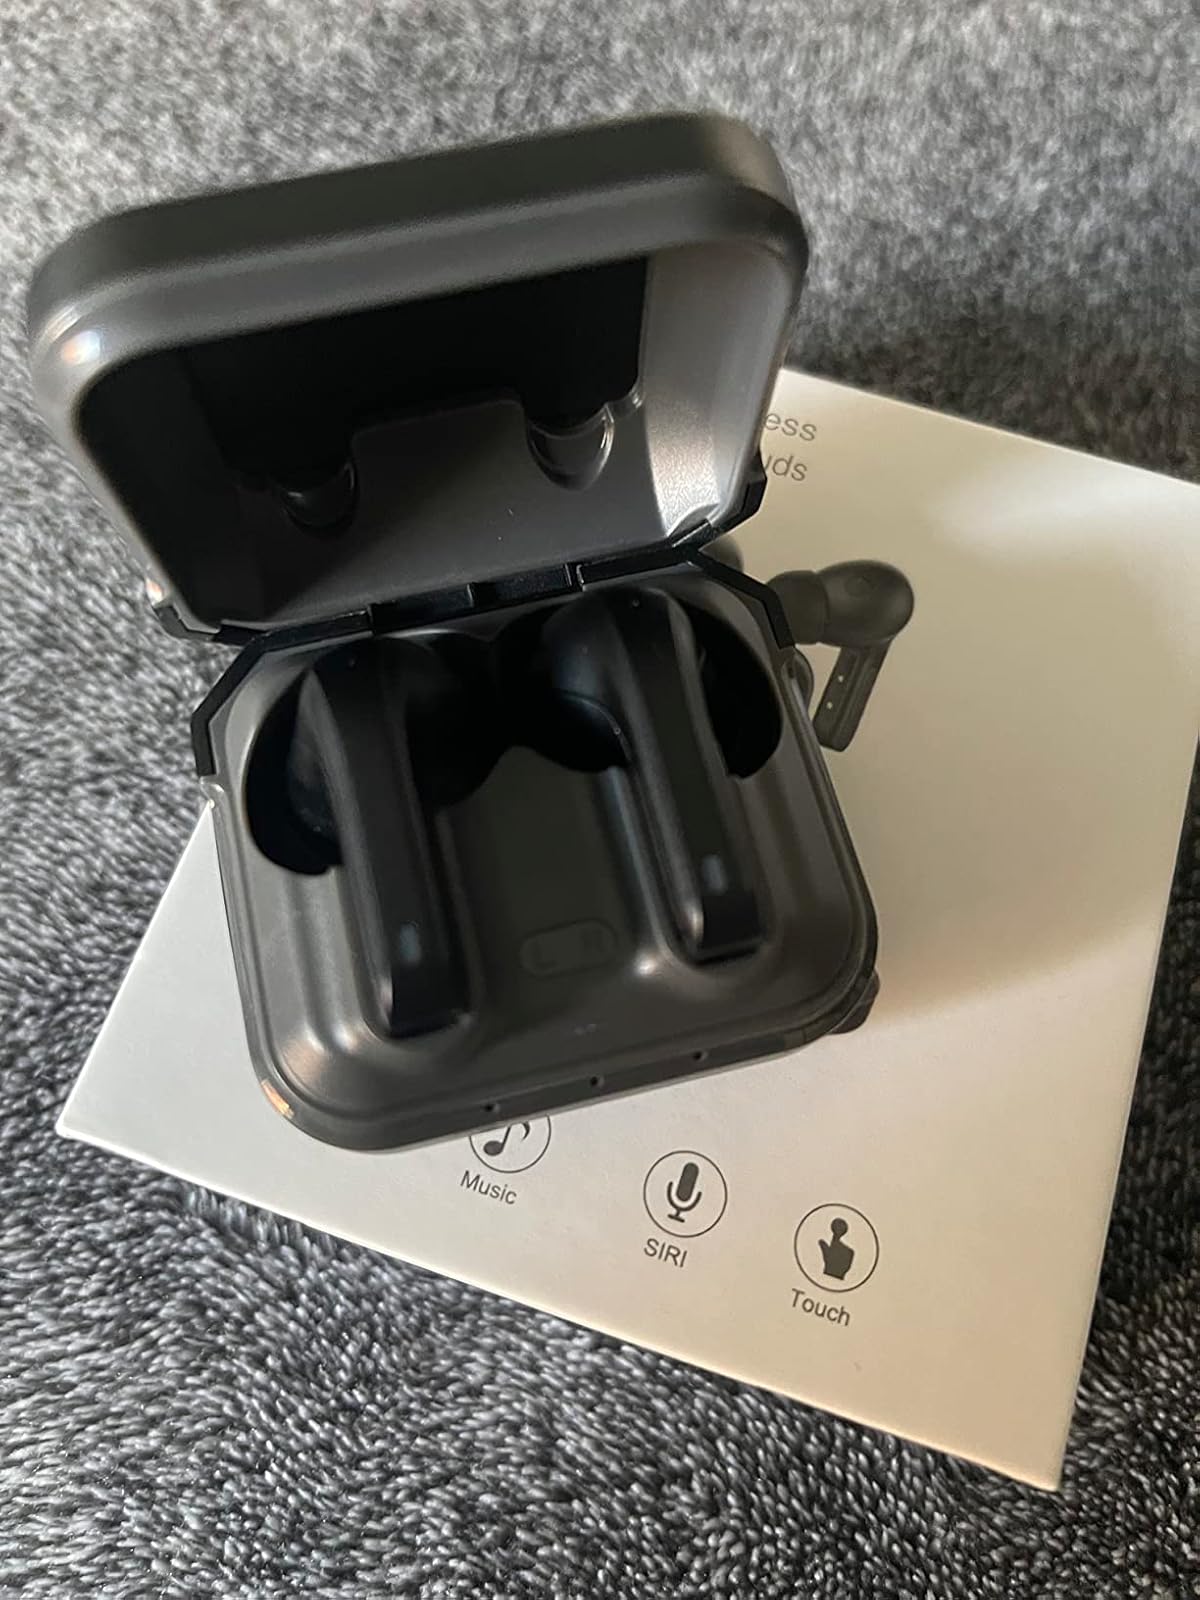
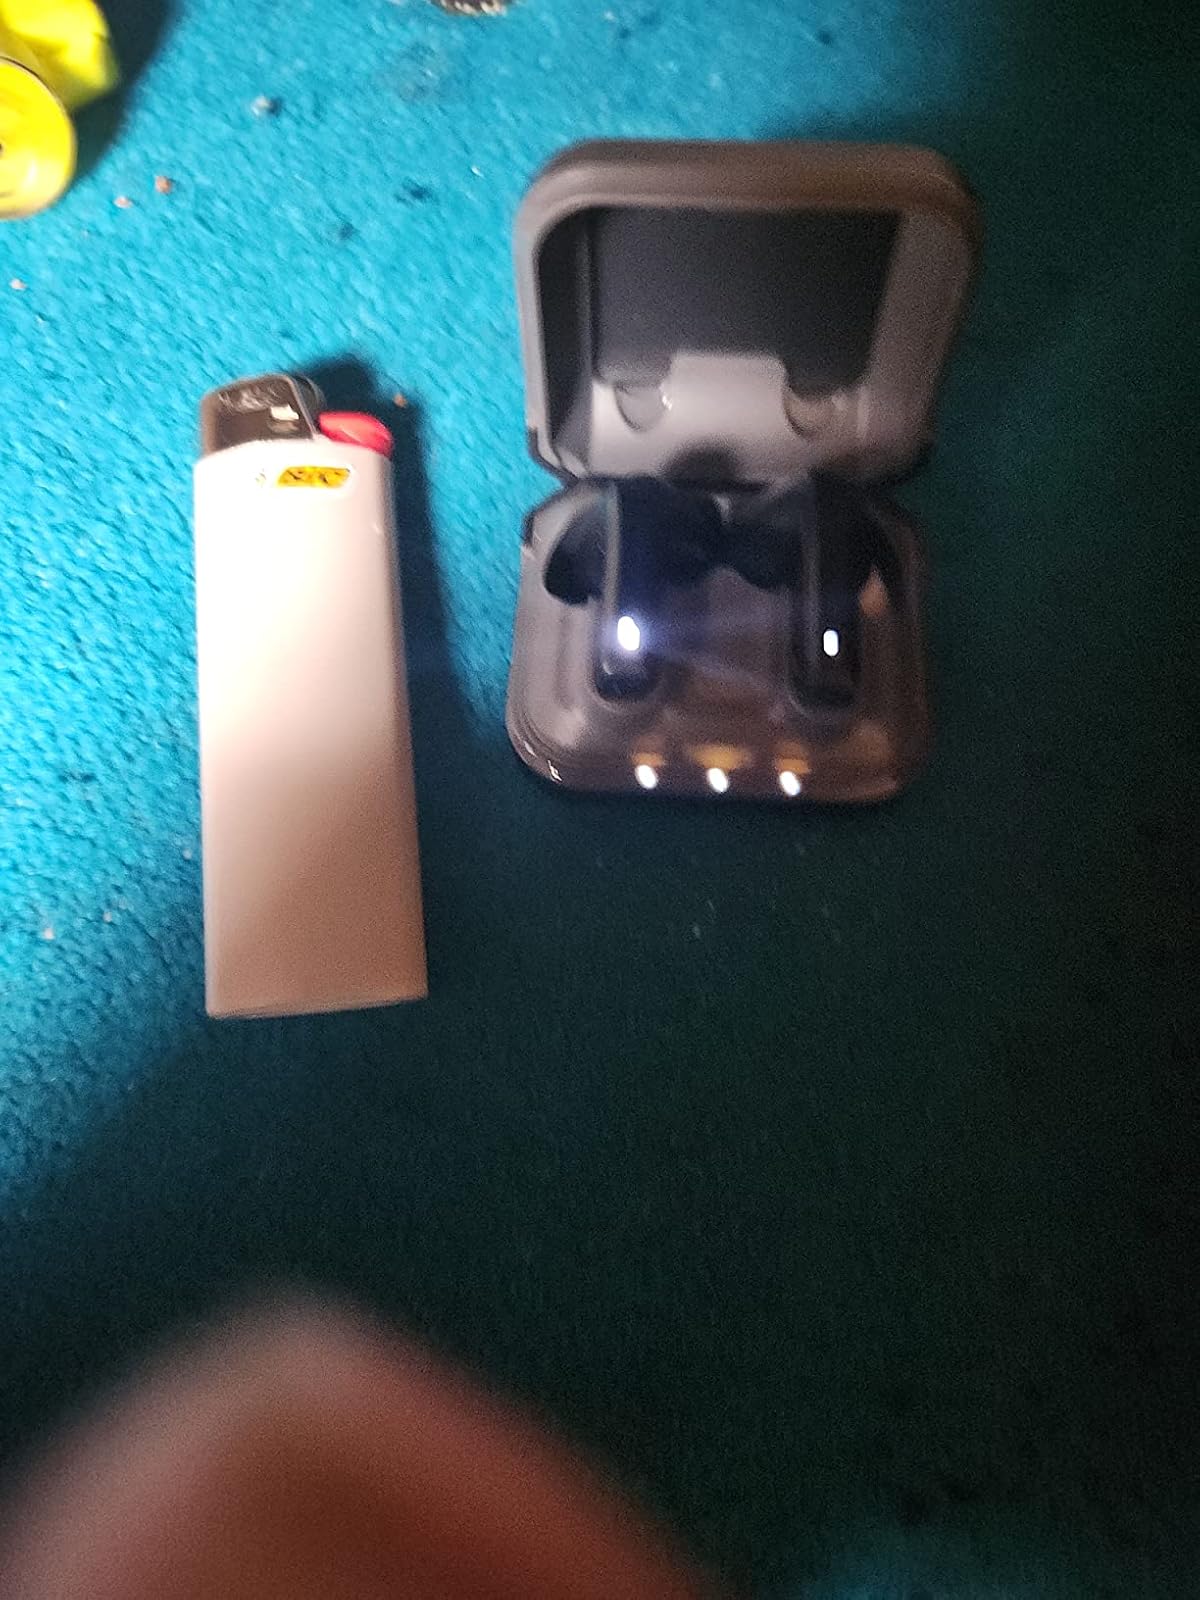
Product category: earbuds
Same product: yes